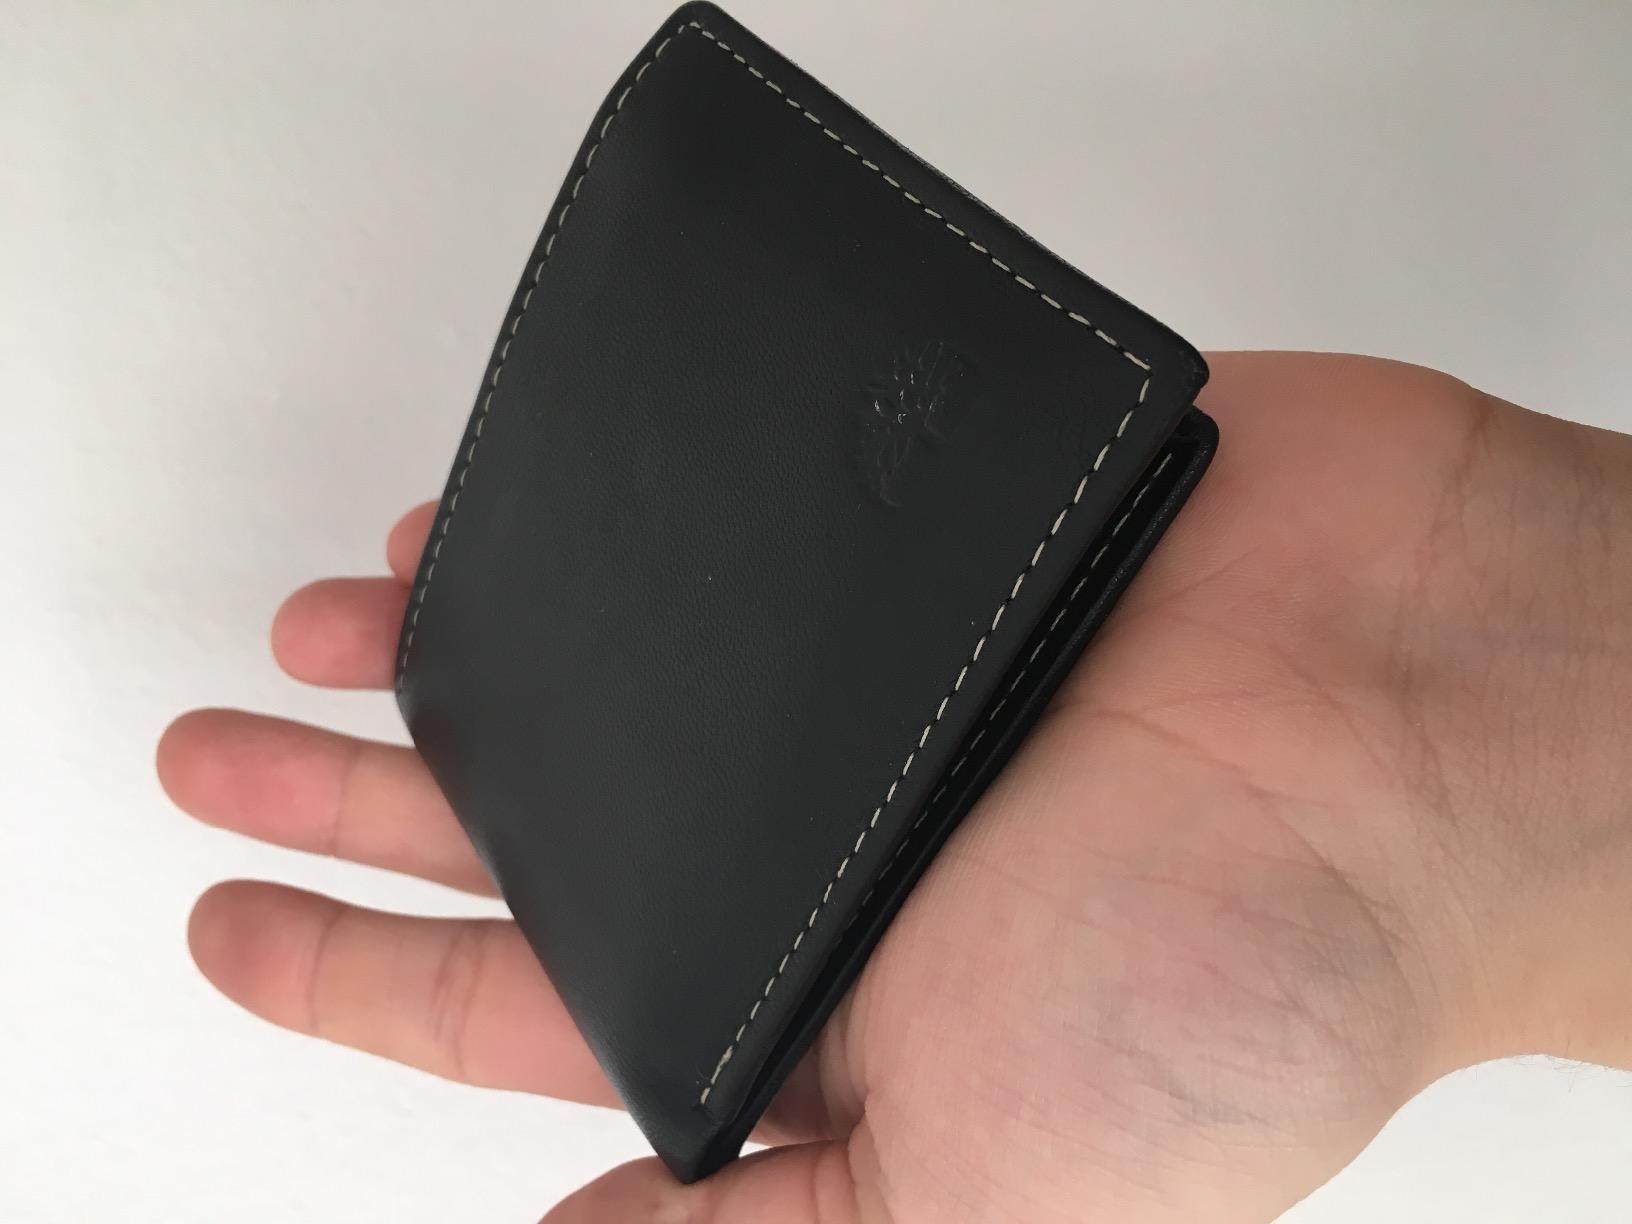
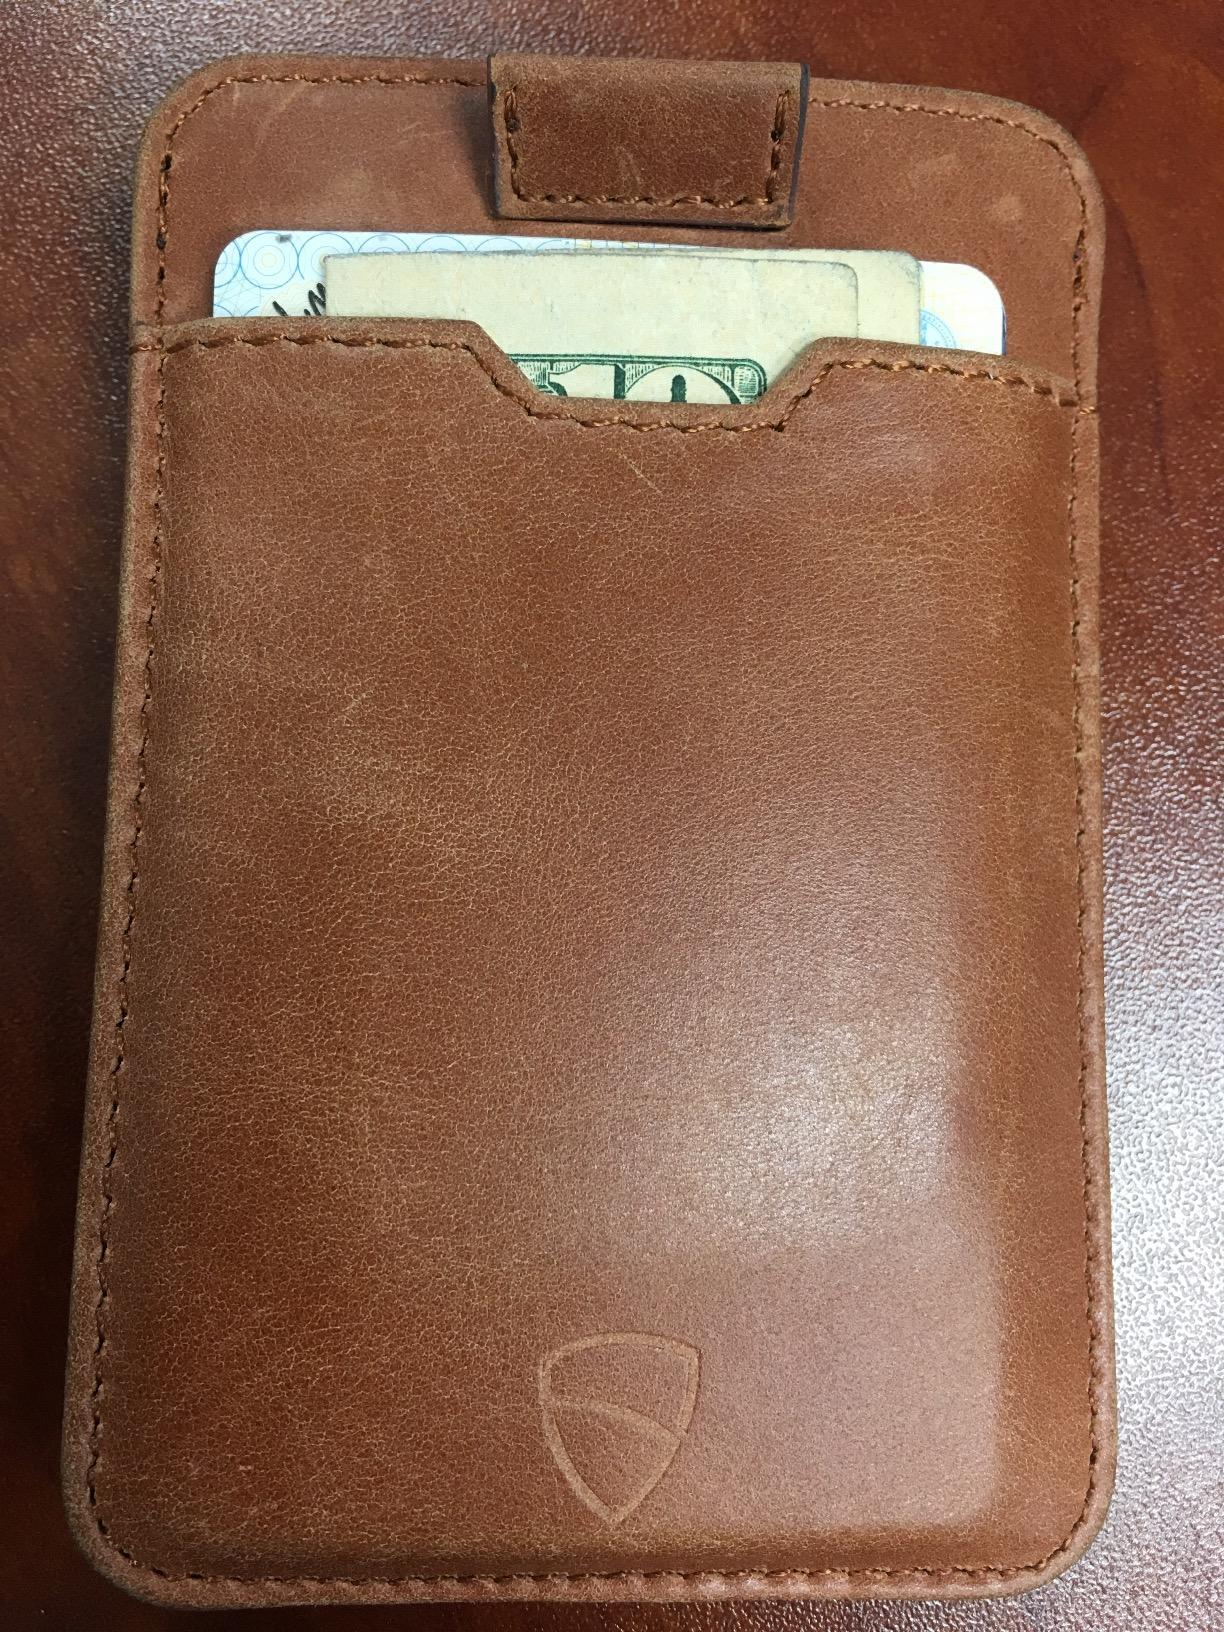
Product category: accessories_wallet
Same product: no